Bakersfield, Vermont

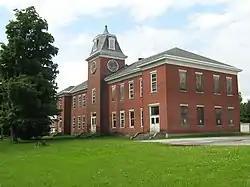
Brigham Academy

Brigham Academy was built in 1879, with funding provided by Peter Bent Brigham, who left a $30,000 endowment for education, and his sister Sarah Brigham Jacobs who provided land and a $100,000 endowment for the academy. It was staffed by Jacob Spaulding, Rev. Dr. Wright from Bakersfield and of Oberlin College, and President Buckham of the University of Vermont. In 1900, an addition provided additional classroom, laboratories, and a gymnasium. Notable people who attended the academy include Warren Austin, the first U.S. ambassador to the United Nations and a U.S. senator and members of the Austin family of Highgate. In 1967, it closed as a high school. It continued to offer elementary and middle school education until 1987.